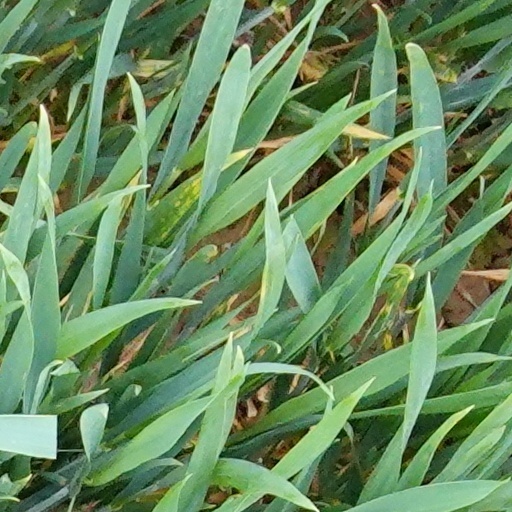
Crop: wheat